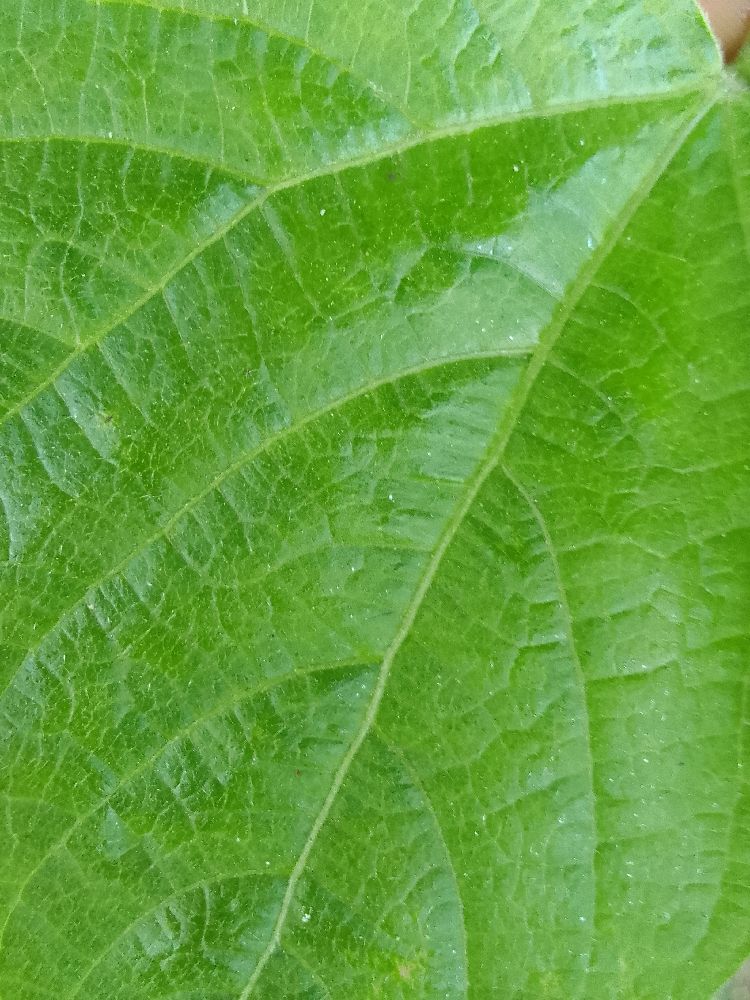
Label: healthy